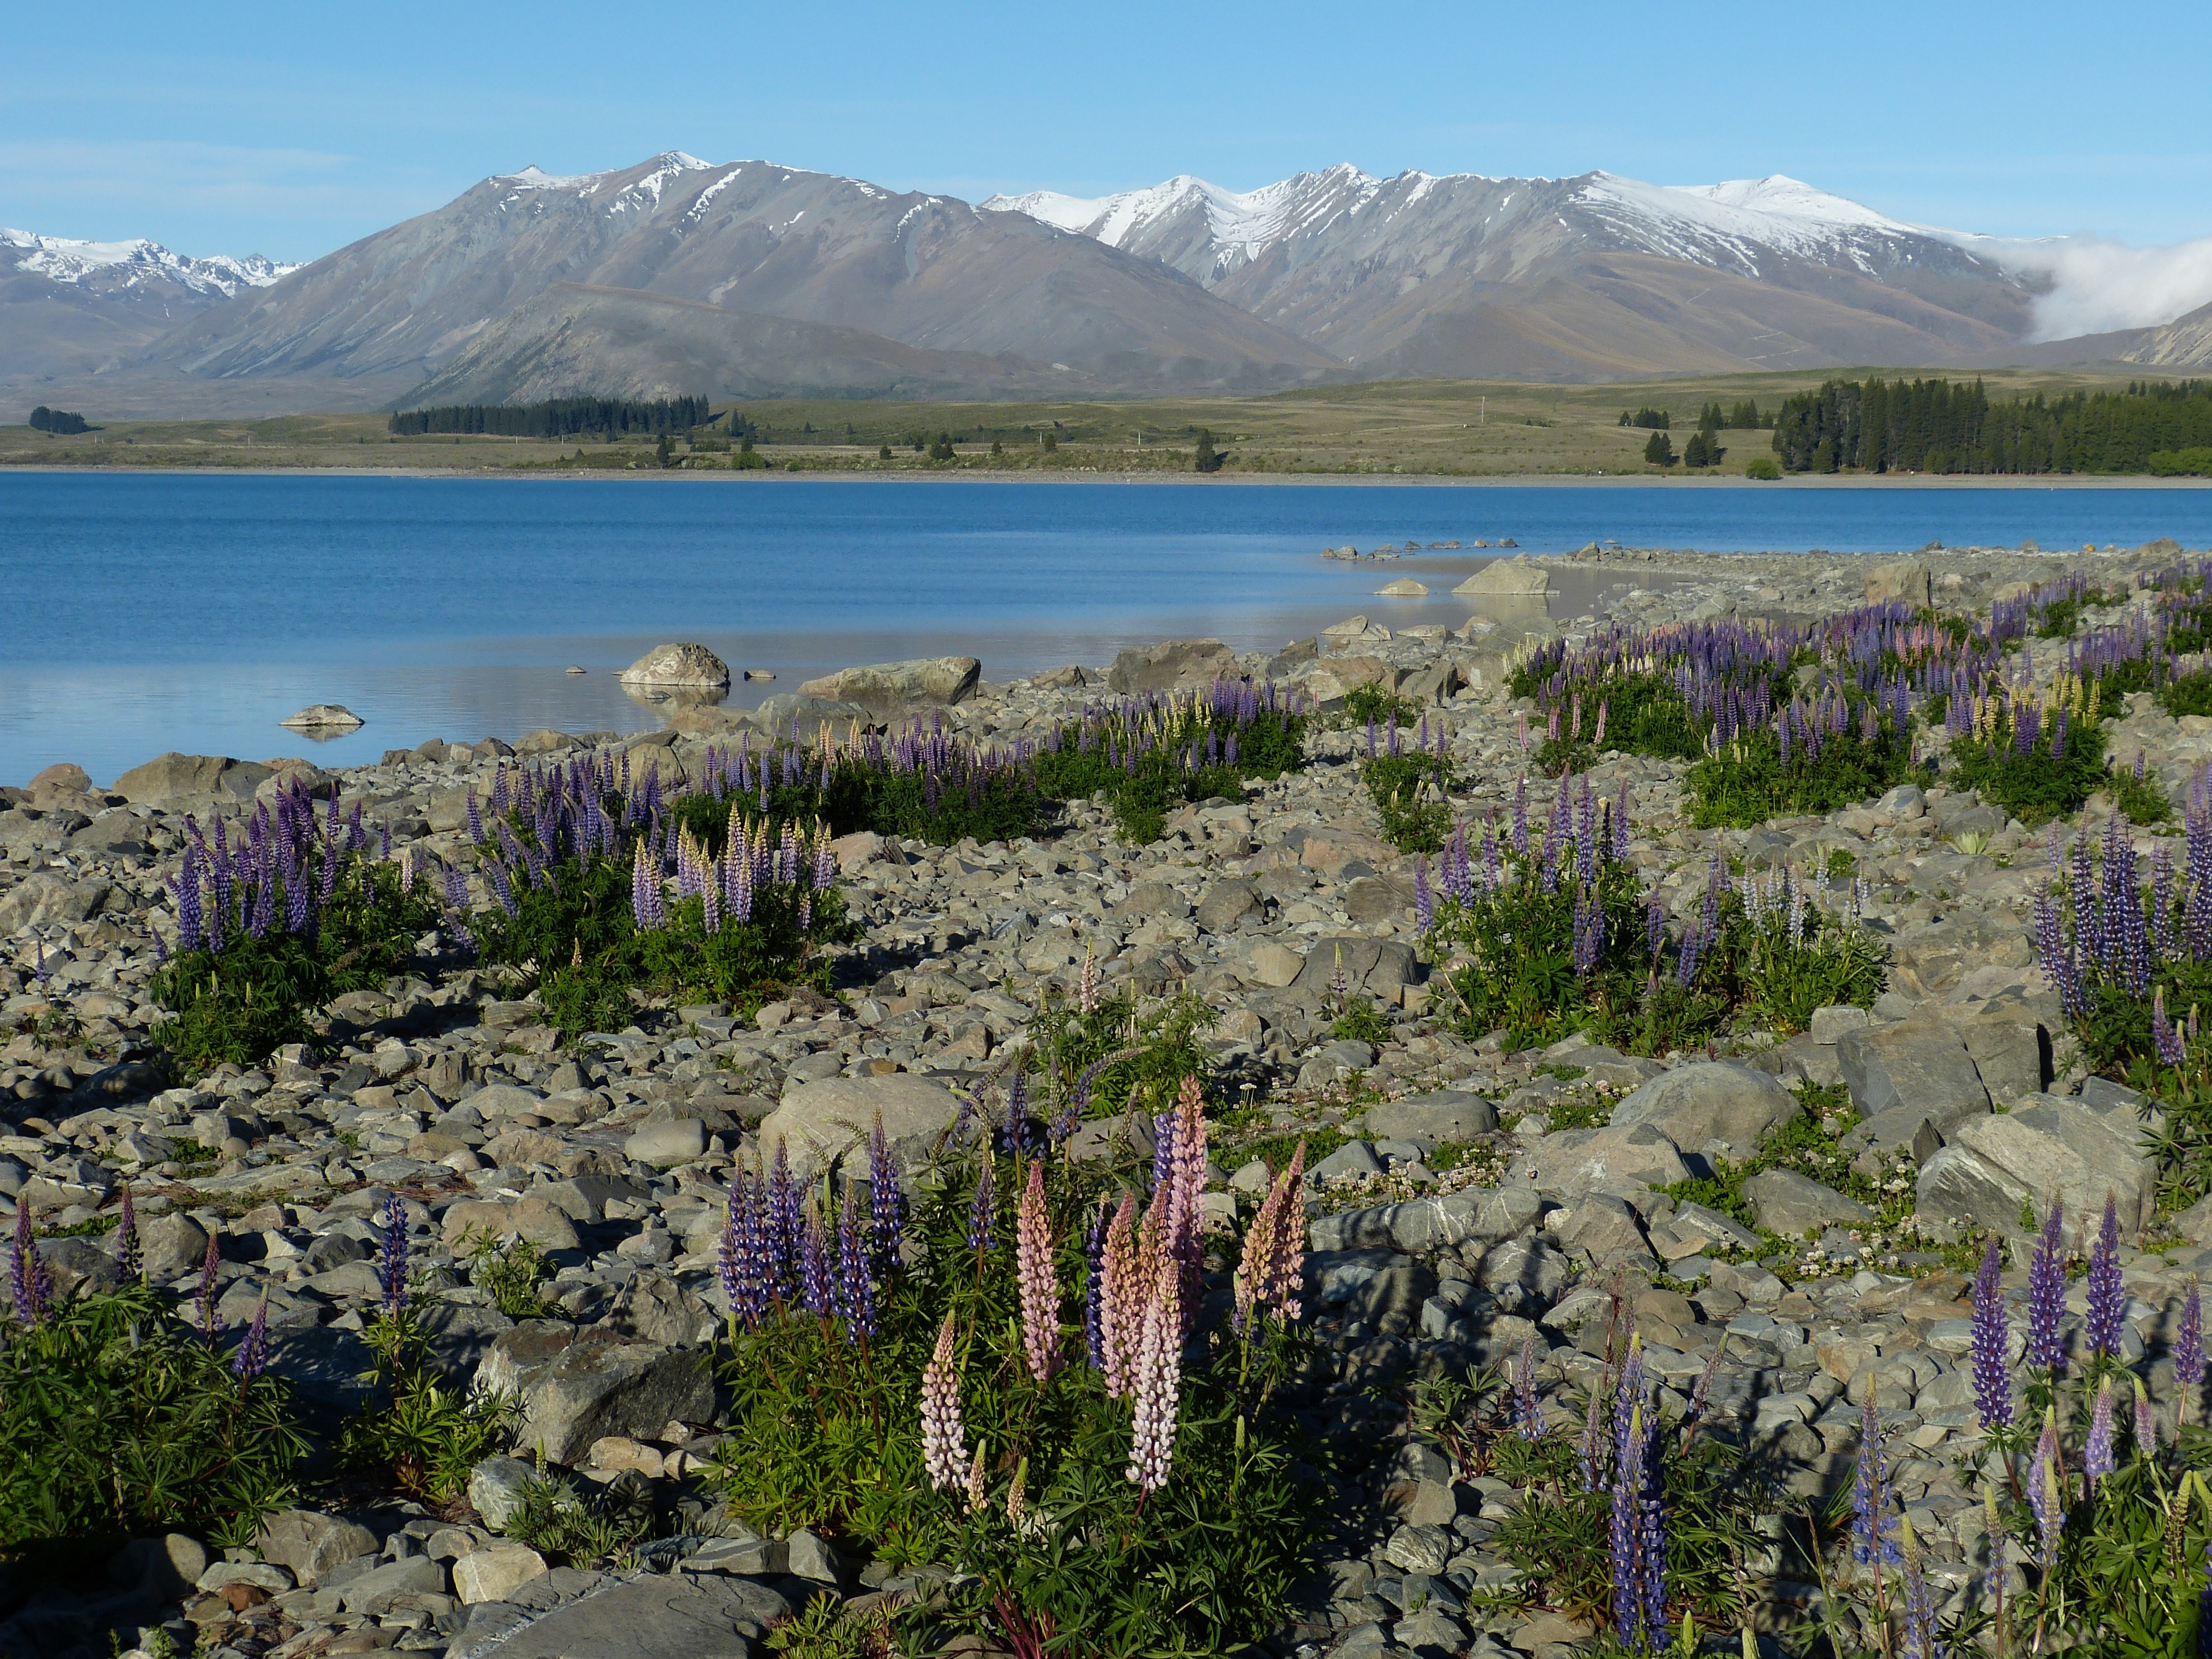
landscape, nature, wilderness, mountain, meadow, flower, lake, valley, mountain range, summer, park, holiday, reservoir, tourism, national park, wildflower, flowers, mountains, scree, wetland, outlook, new zealand, plateau, lupins, tekapo, loch, ecosystem, south island, aerial photography, natural environment, mountainous landforms